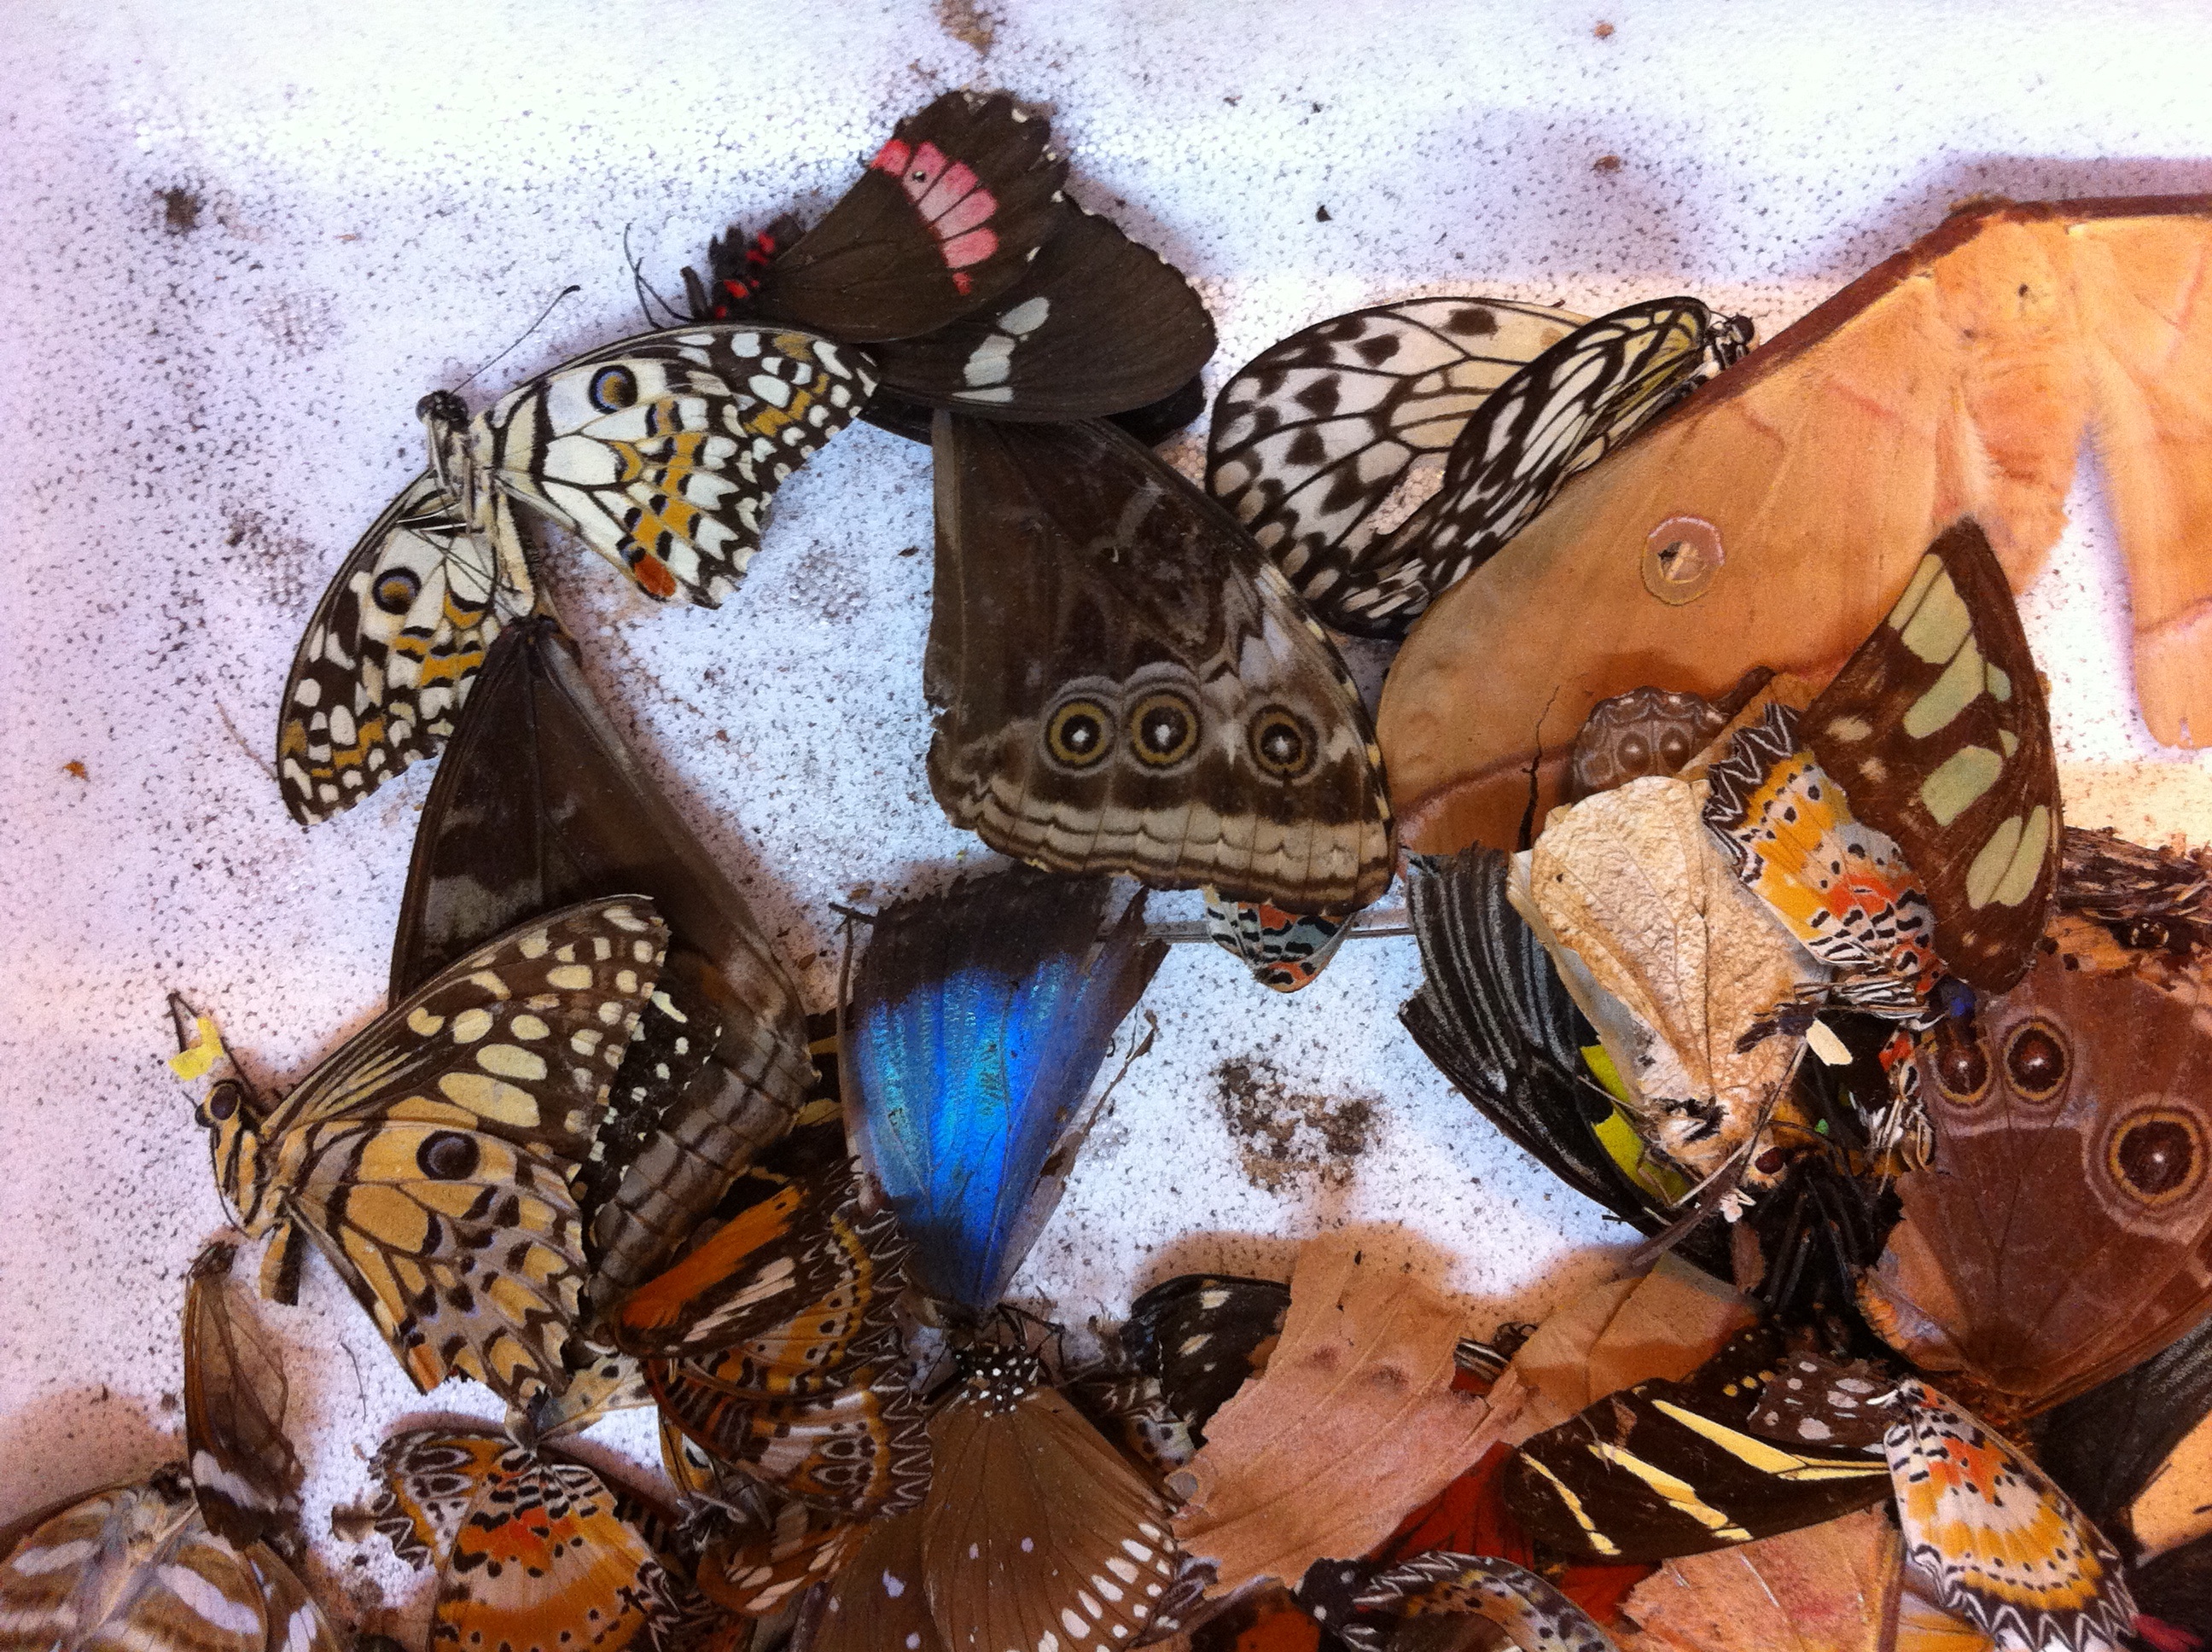
pattern, insect, butterfly, art, moths and butterflies